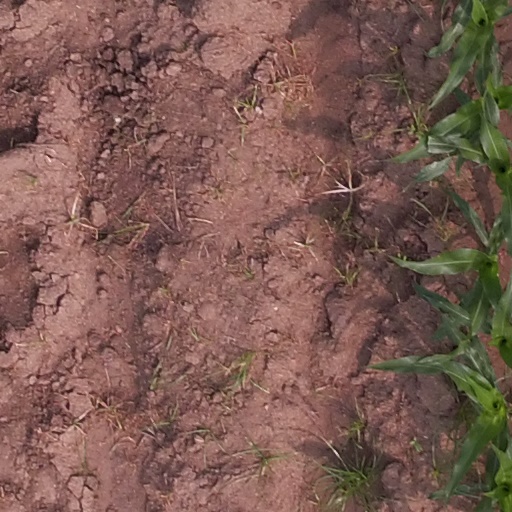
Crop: maize; corn